Nabam Tuki

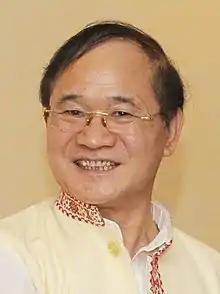
Tuki in 2014

Nabam Tuki (born 7 July 1964) is an Indian politician and a former Chief Minister of Arunachal Pradesh. He held this position twice between 2011 and 2016. His first term was from November 2011 to January 2016, while the second term merely lasted 3 days in the month of July 2016. He belongs to the Indian National Congress. He is the last Congress Chief Minister to win re-election as of 2024.